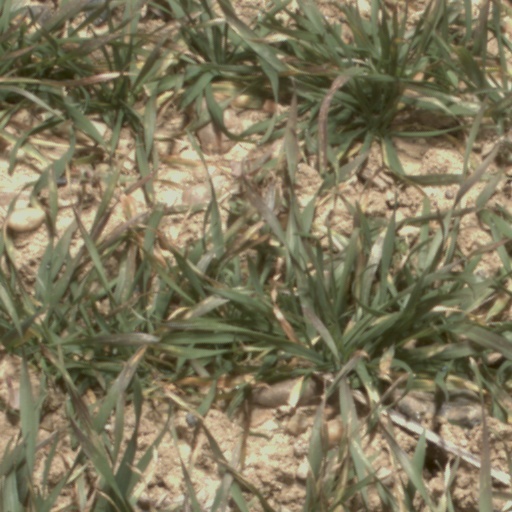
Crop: wheat